Military roads of Scotland

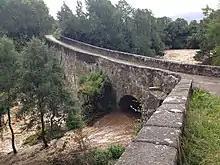
Dulsie Bridge over River Findhorn

The barracks at Bernera at Glenelg on the mainland shore opposite Skye were constructed in the early 1720s. Caulfeild engineered the road through the West Highlands from Fort Augustus to Bernera Barracks in 1755 but Telford’s commissioners remade it in the 1820s. It initially headed west through Inchnacardoch Forest climbing to a height of over before dropping into Glen Moriston. It appears to have crossed the River Moriston somewhere near the confluence of the River Doe with the Moriston, and then taken a route somewhat to the north of the present day A887 road and A87 road north of Loch Cluanie. The road descended Glen Shiel to Ratagan before rising over the Bealach Ratagain (Ratagan Pass) and into Glen More and thence to the barracks at its western, seaward end.